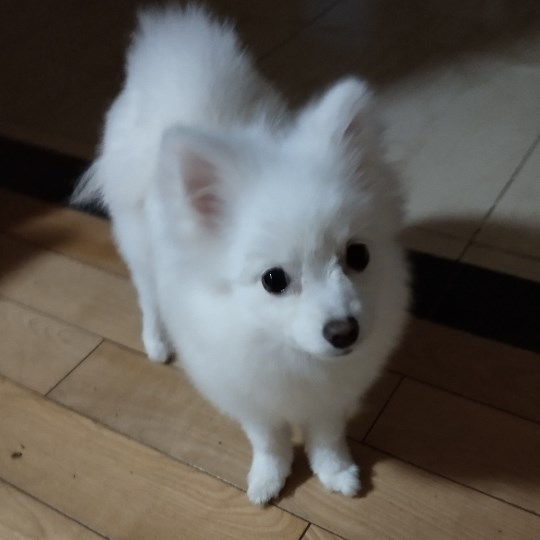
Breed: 1936-n000005-Pomeranian